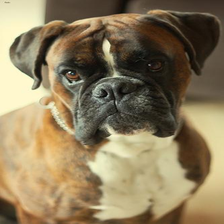
Species: dog
Breed: boxer